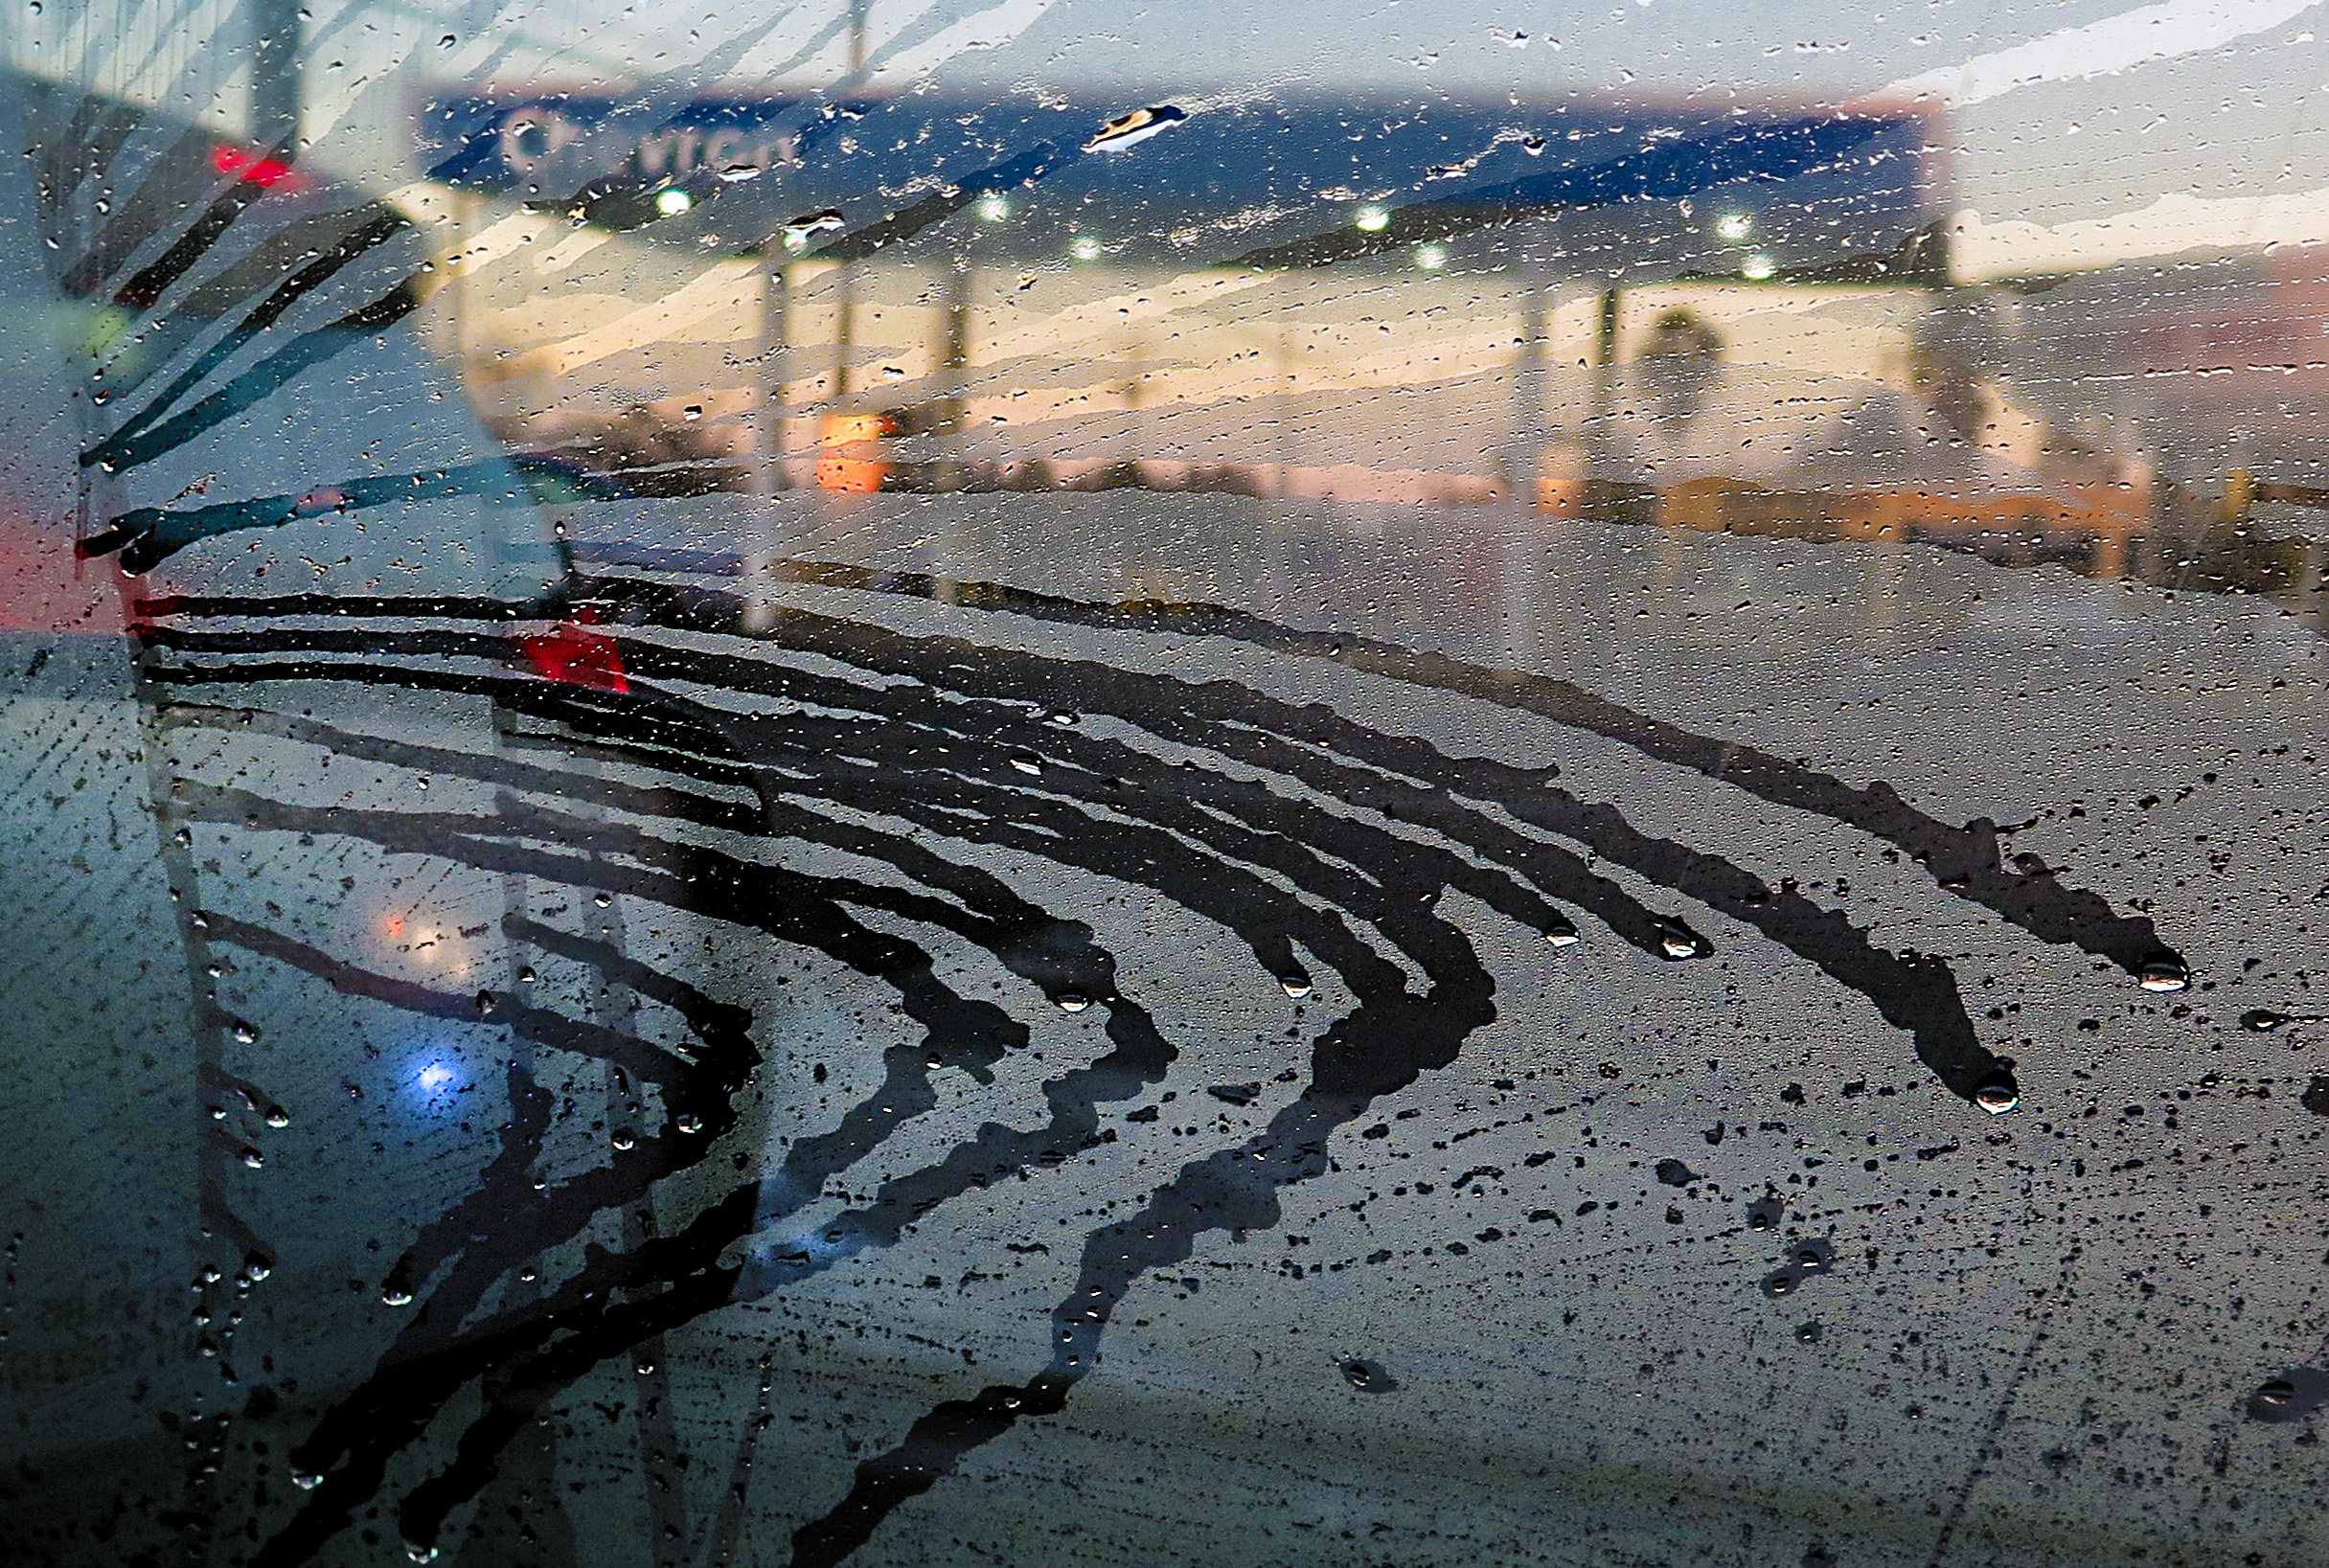
water, dew, wave, window, wind, reflection, weather, condensation, curves, gasstation, h2o, aerial photography, atmosphere of earth